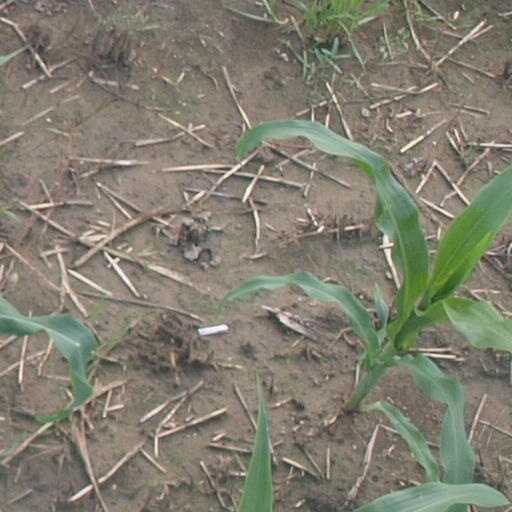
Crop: maize; corn